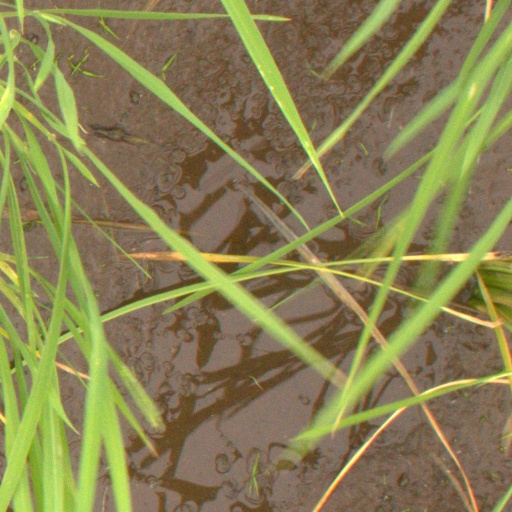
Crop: rice